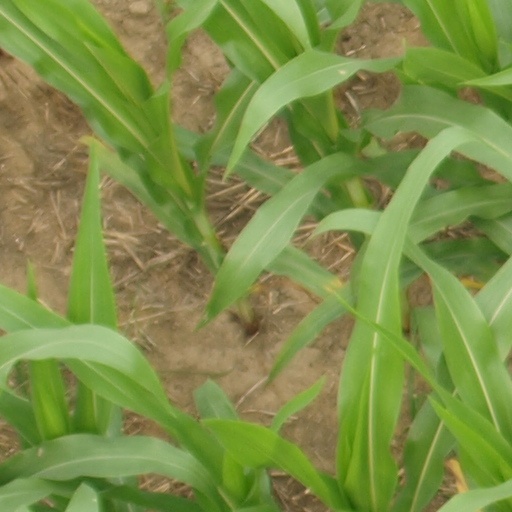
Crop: maize; corn